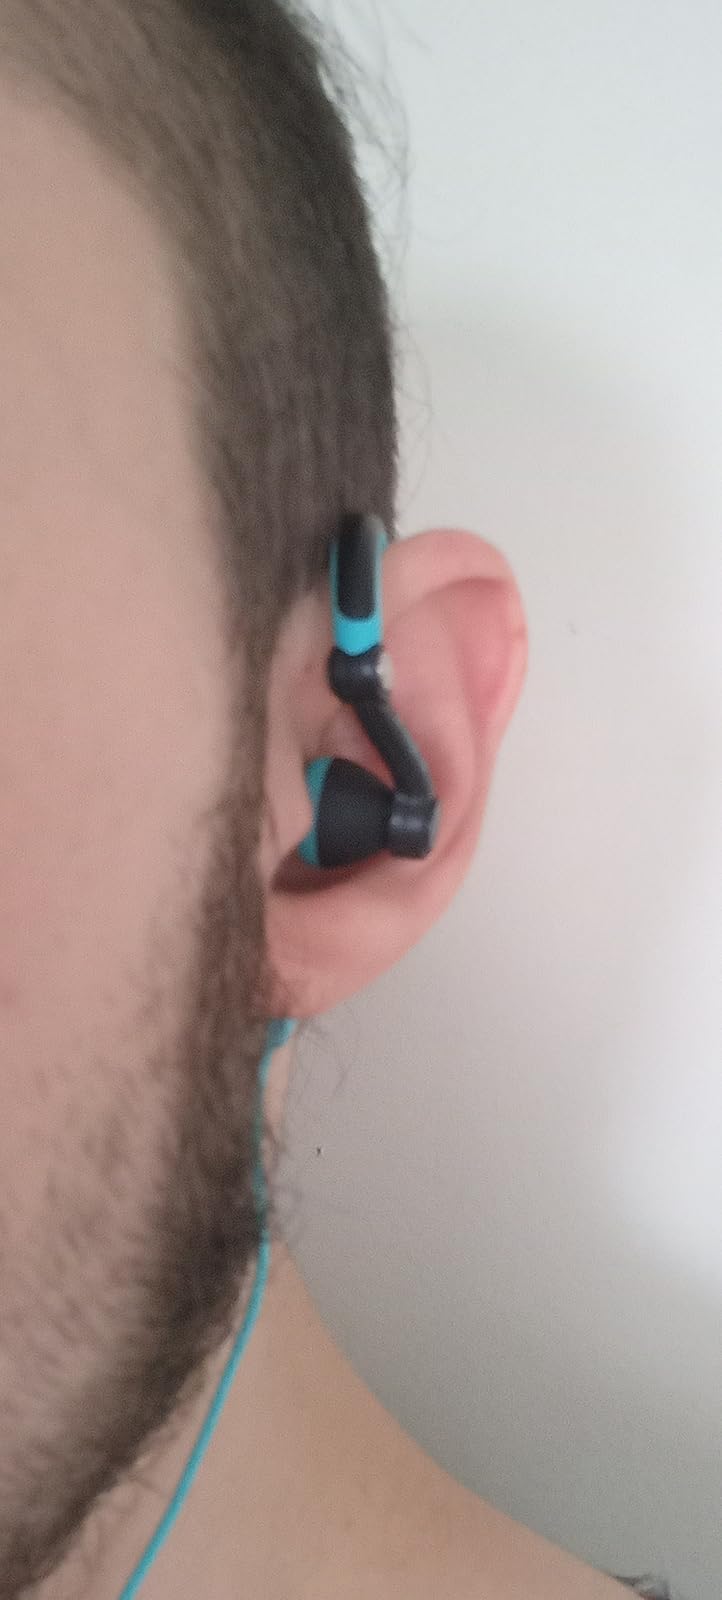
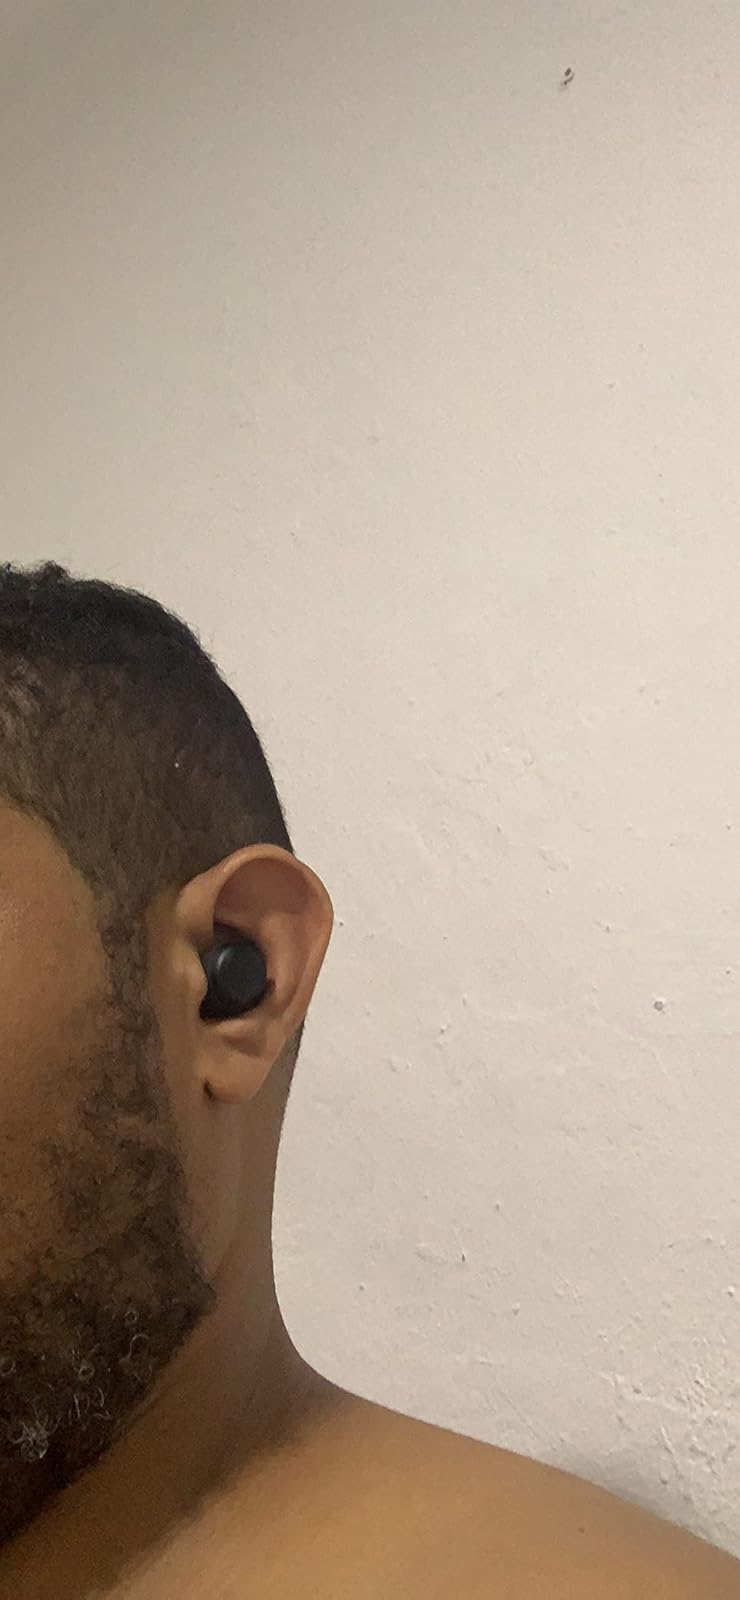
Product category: earbuds
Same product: no